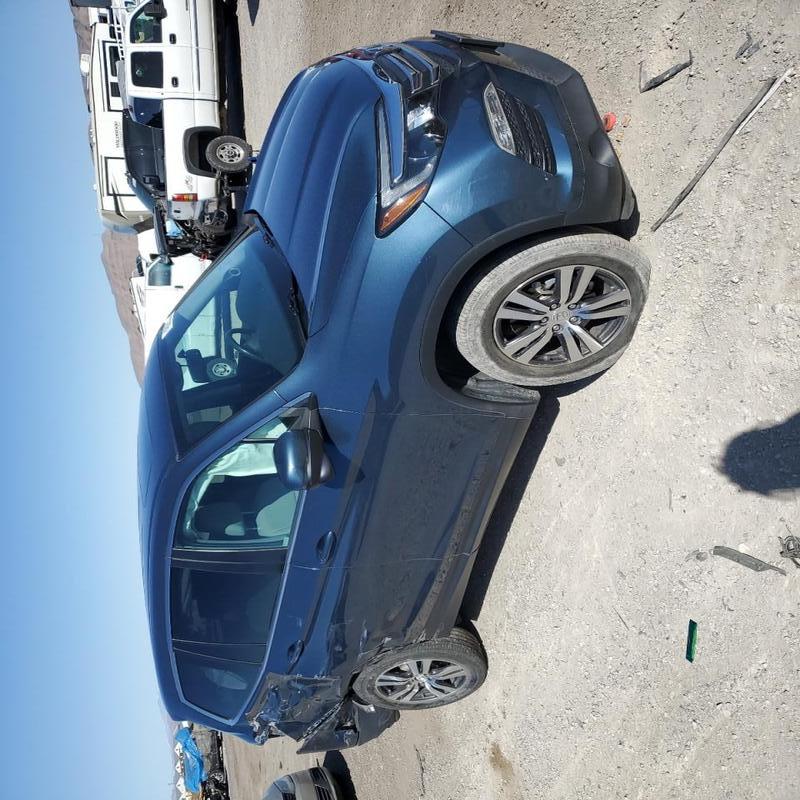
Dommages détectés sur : porte arrière droite, aile arrière droite, pare-choc arrière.
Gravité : majeur